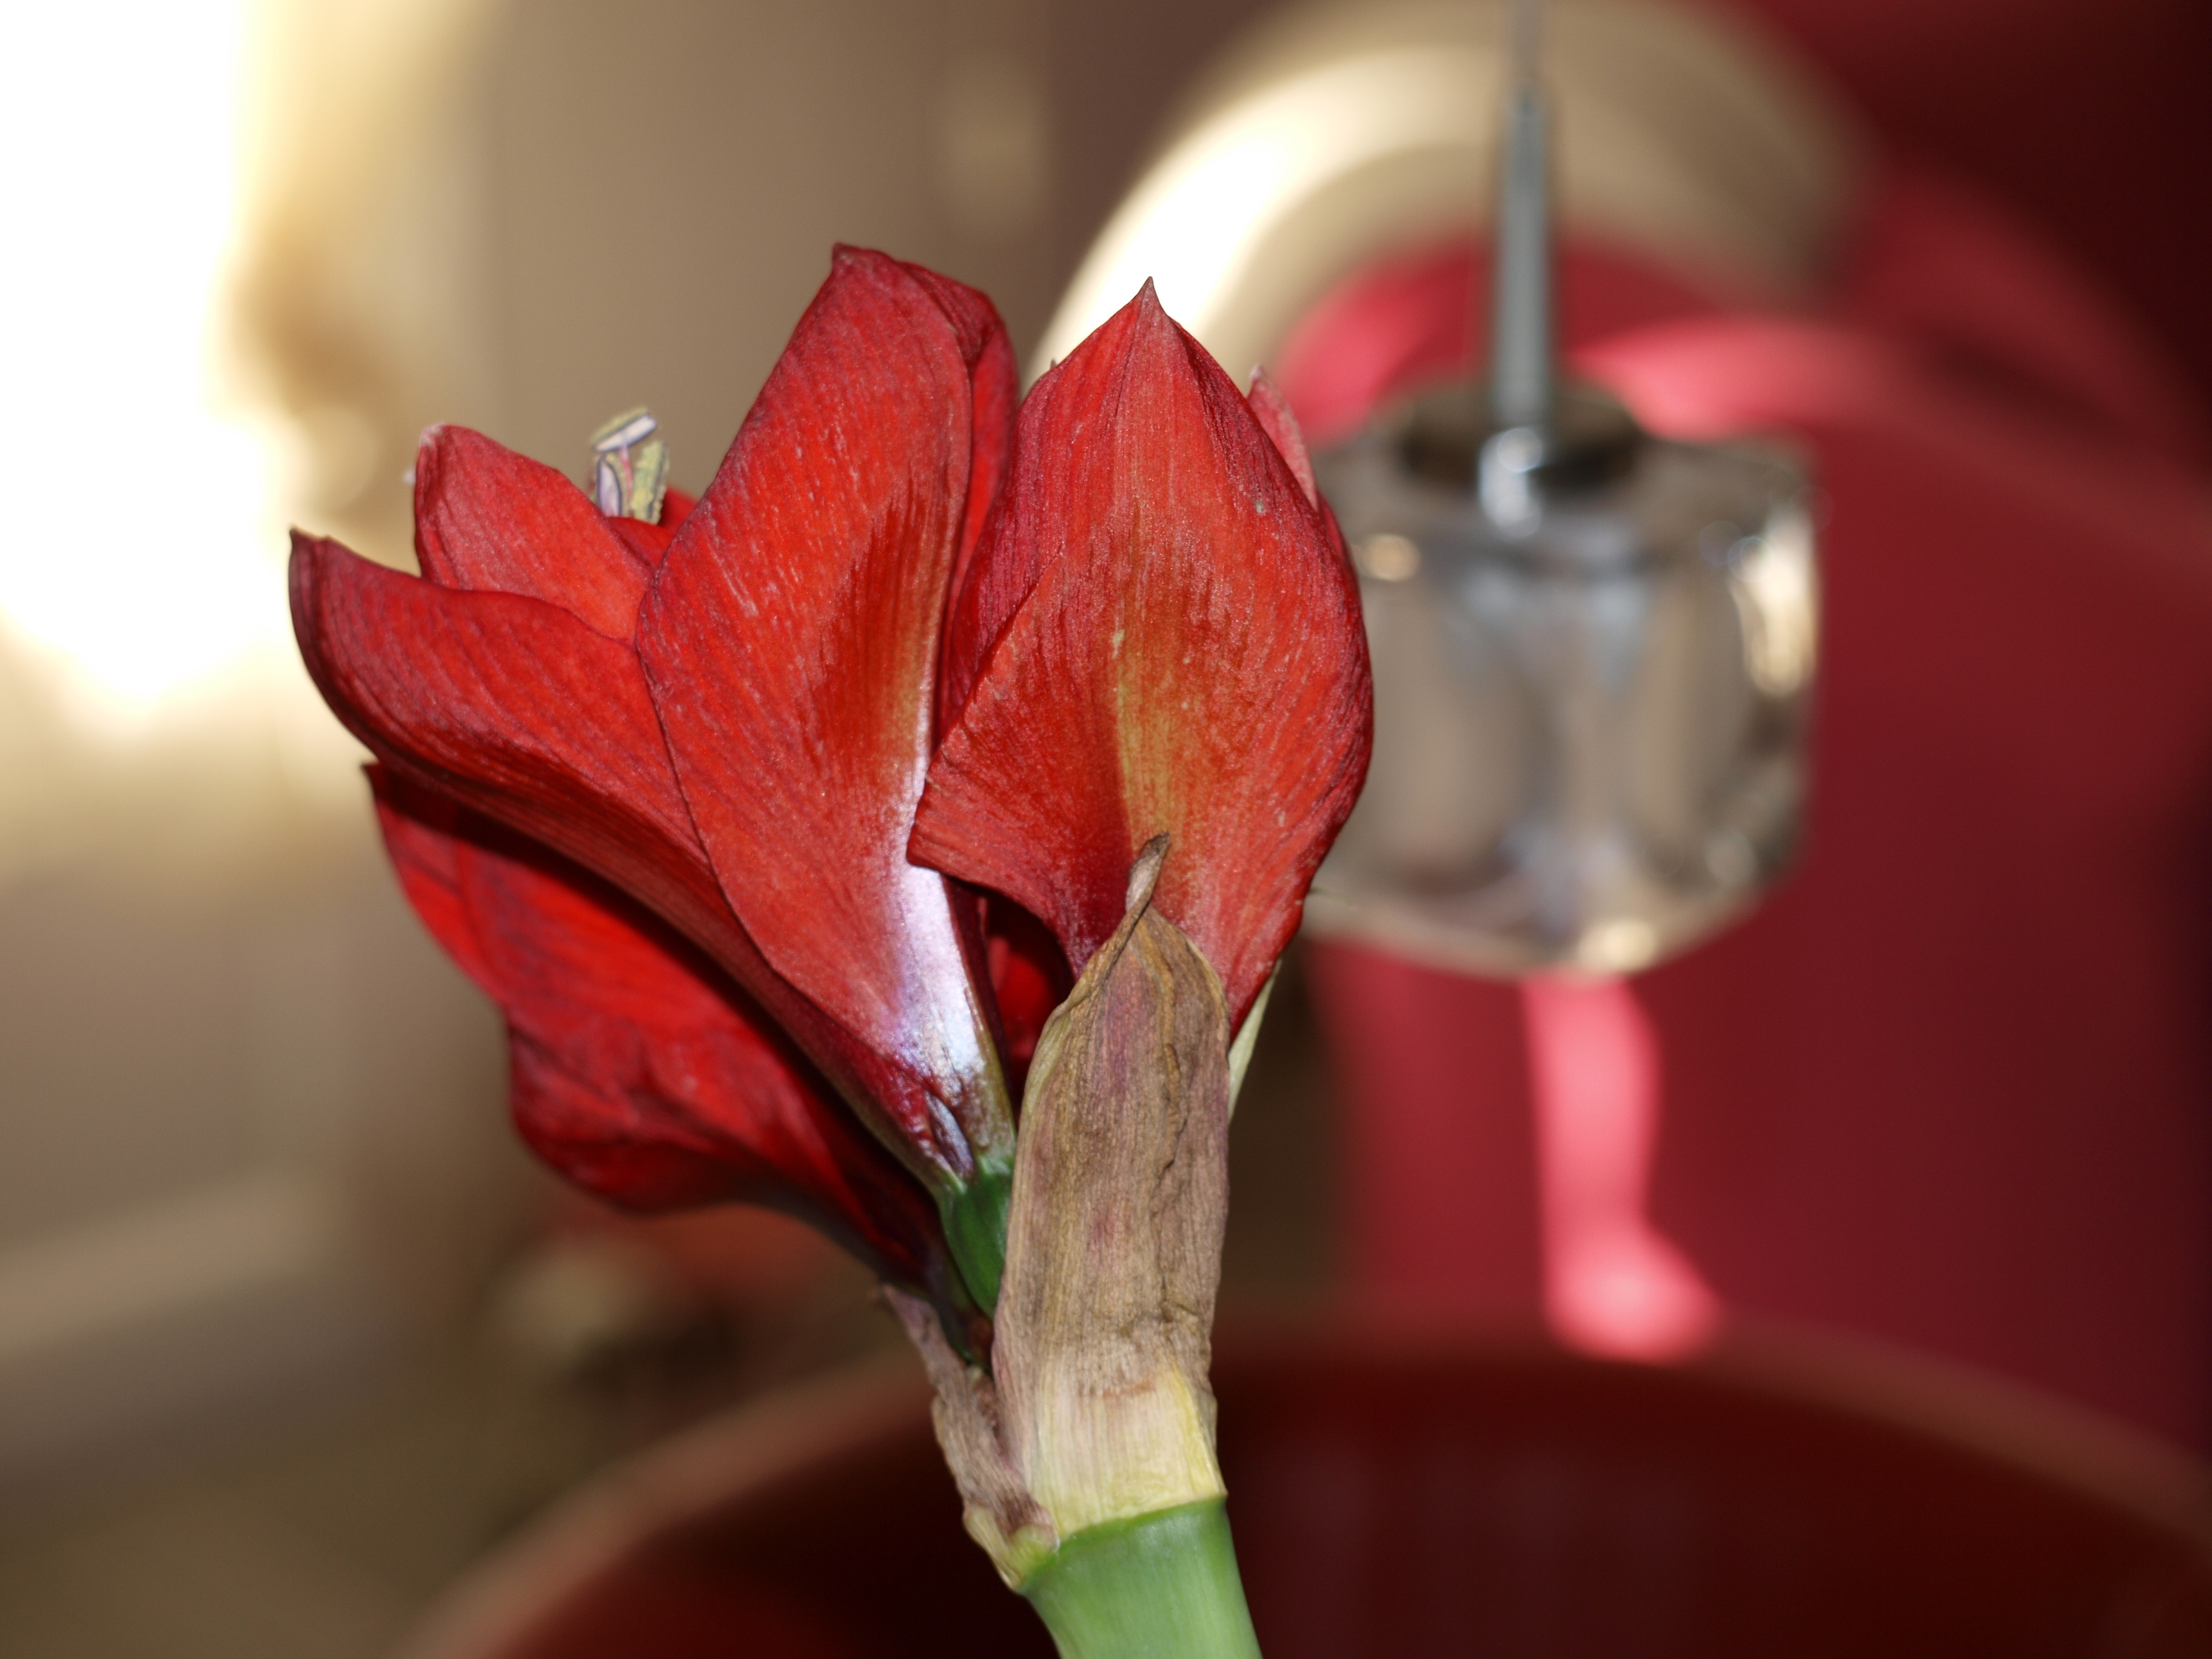
plant, photography, leaf, flower, petal, decoration, red, artistic, pink, flora, flowers, close up, floristry, macro photography, flowering plant, plant stem, land plant, amaryllis belladonna, amarilys